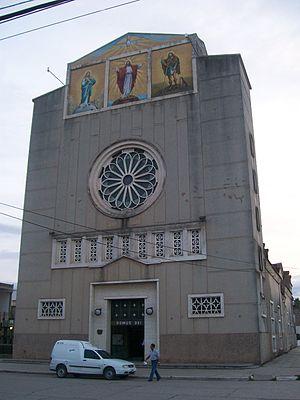
Presidencia Roque Sáenz Peña ou simplement Sáenz Peña, est une ville de la province du Chaco, en Argentine, et le chef-lieu du département de Comandante Fernández. Elle et située à 162 km au nord-ouest de Resistencia. Sa population s'élevait à 76 794 habitants en 2001, ce qui en faisait la deuxième ville de la province.
La province du Chaco est une subdivision de l'Argentine située au nord du pays. Elle est bordée à l'ouest par les provinces de Salta et de Santiago del Estero, au sud par celle de Santa Fe, au sud-est par celle de Corrientes et par le Paraguay et à l'est et au nord par la province de Formosa.